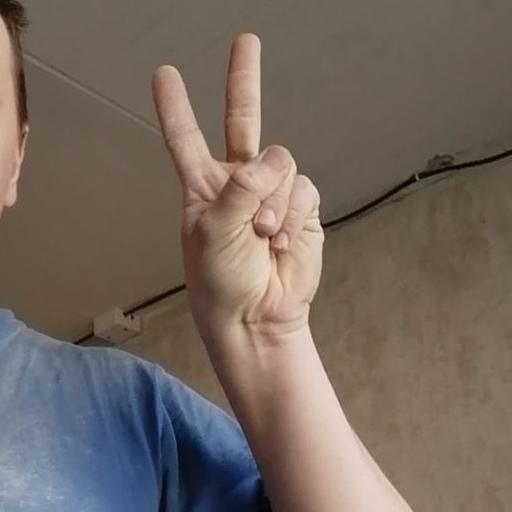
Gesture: peace